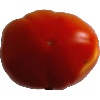
Label: Tomato 1